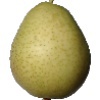
Label: Pear 1